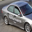
Label: automobile